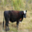
Label: cattle